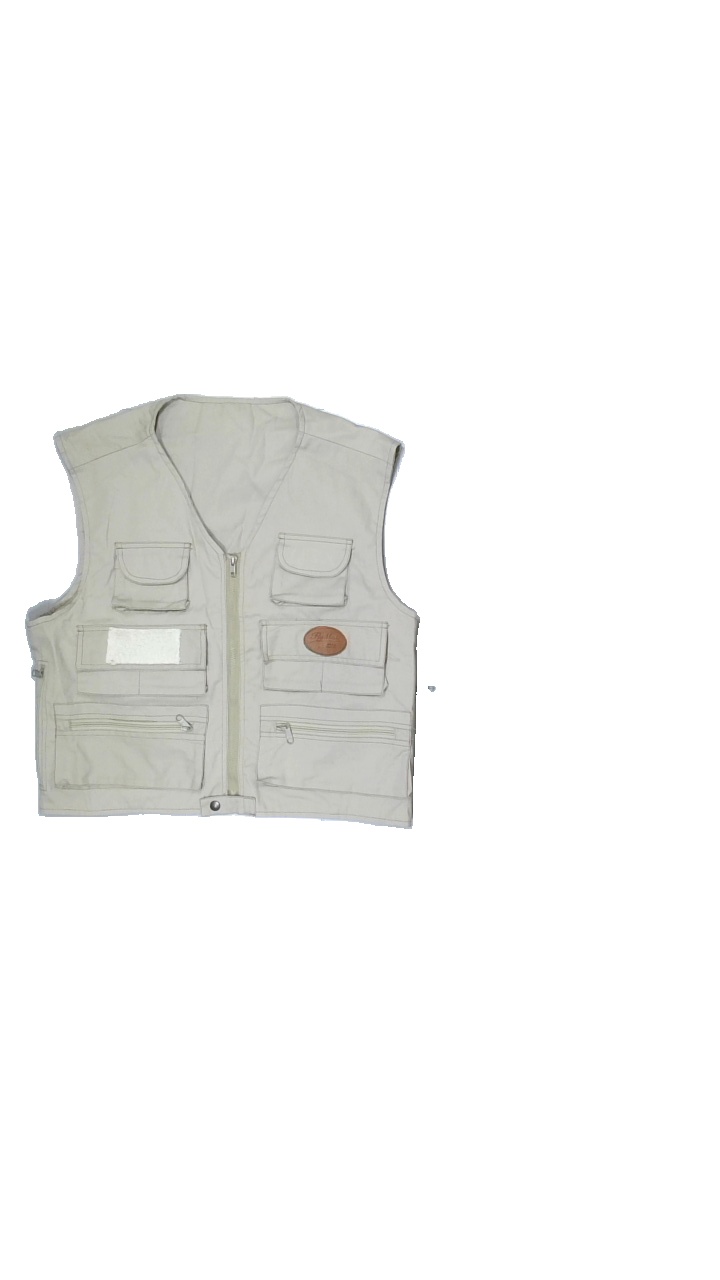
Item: Vest (Men)
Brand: Missing
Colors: Beige
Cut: Regular, V-collar
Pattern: Logo print
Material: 100%cotton
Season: Autumn
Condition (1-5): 4
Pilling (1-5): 5
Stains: Minor
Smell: Minor
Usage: Reuse
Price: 100-150